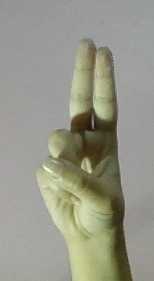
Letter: taa